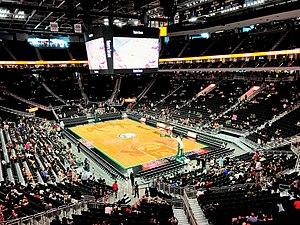
Le tableau suivant est un bilan saison par saison des Bucks de Milwaukee avec les performances réalisées par la franchise depuis sa création en 1968.